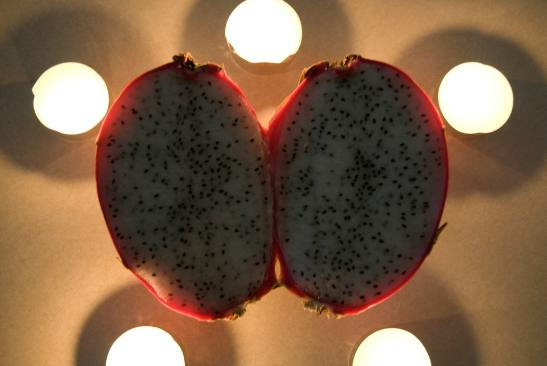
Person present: No